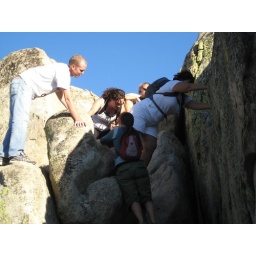
Hike with friends to castle rock near big bear lake.